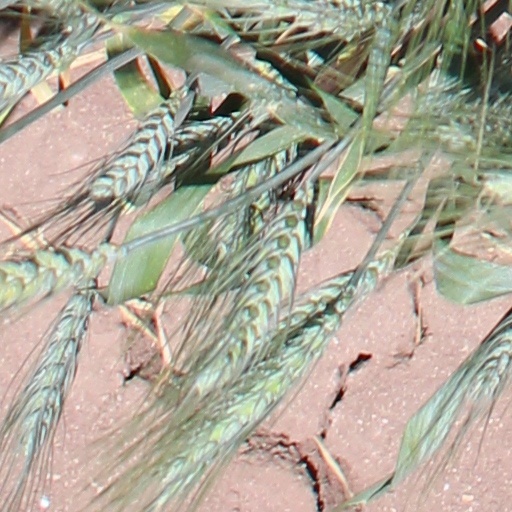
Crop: wheat